Slippery Sam

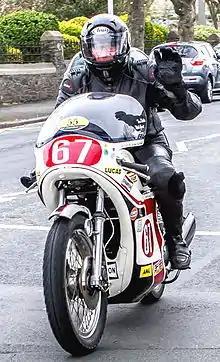
A Slippery Sam replica, part of a tribute ride-out following Geoff Duke's funeral cortege leaving from the TT Grandstand, Isle of Man, in 2015

"Slippery Sam" was one of three similar motorcycles initially built by Triumph built for the 1970 Isle of Man Production TT. The bike was created by the engine's designer, Doug Hele, who joined with frame expert Rob North to produce the successful works Formula 750 race bikes. One of these was ridden by Malcolm Uphill, who won the TT at . Other riders included Mick Grant; and in 1971 Percy Tait and Ray Pickrell won the Bol d'Or 24-hour endurance race on a Triumph triple. The motorcycles were prepared for races by Les Williams and his team. (Williams went on to develop the Triumph Legend 964cc).